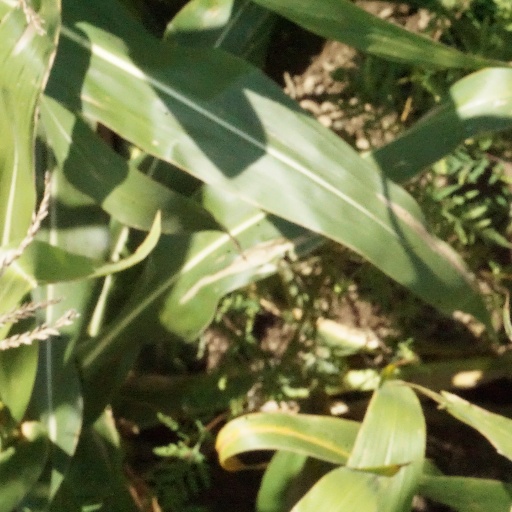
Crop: maize; corn